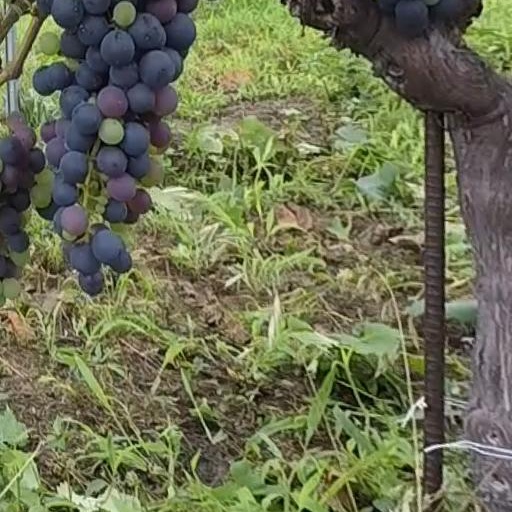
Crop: grape